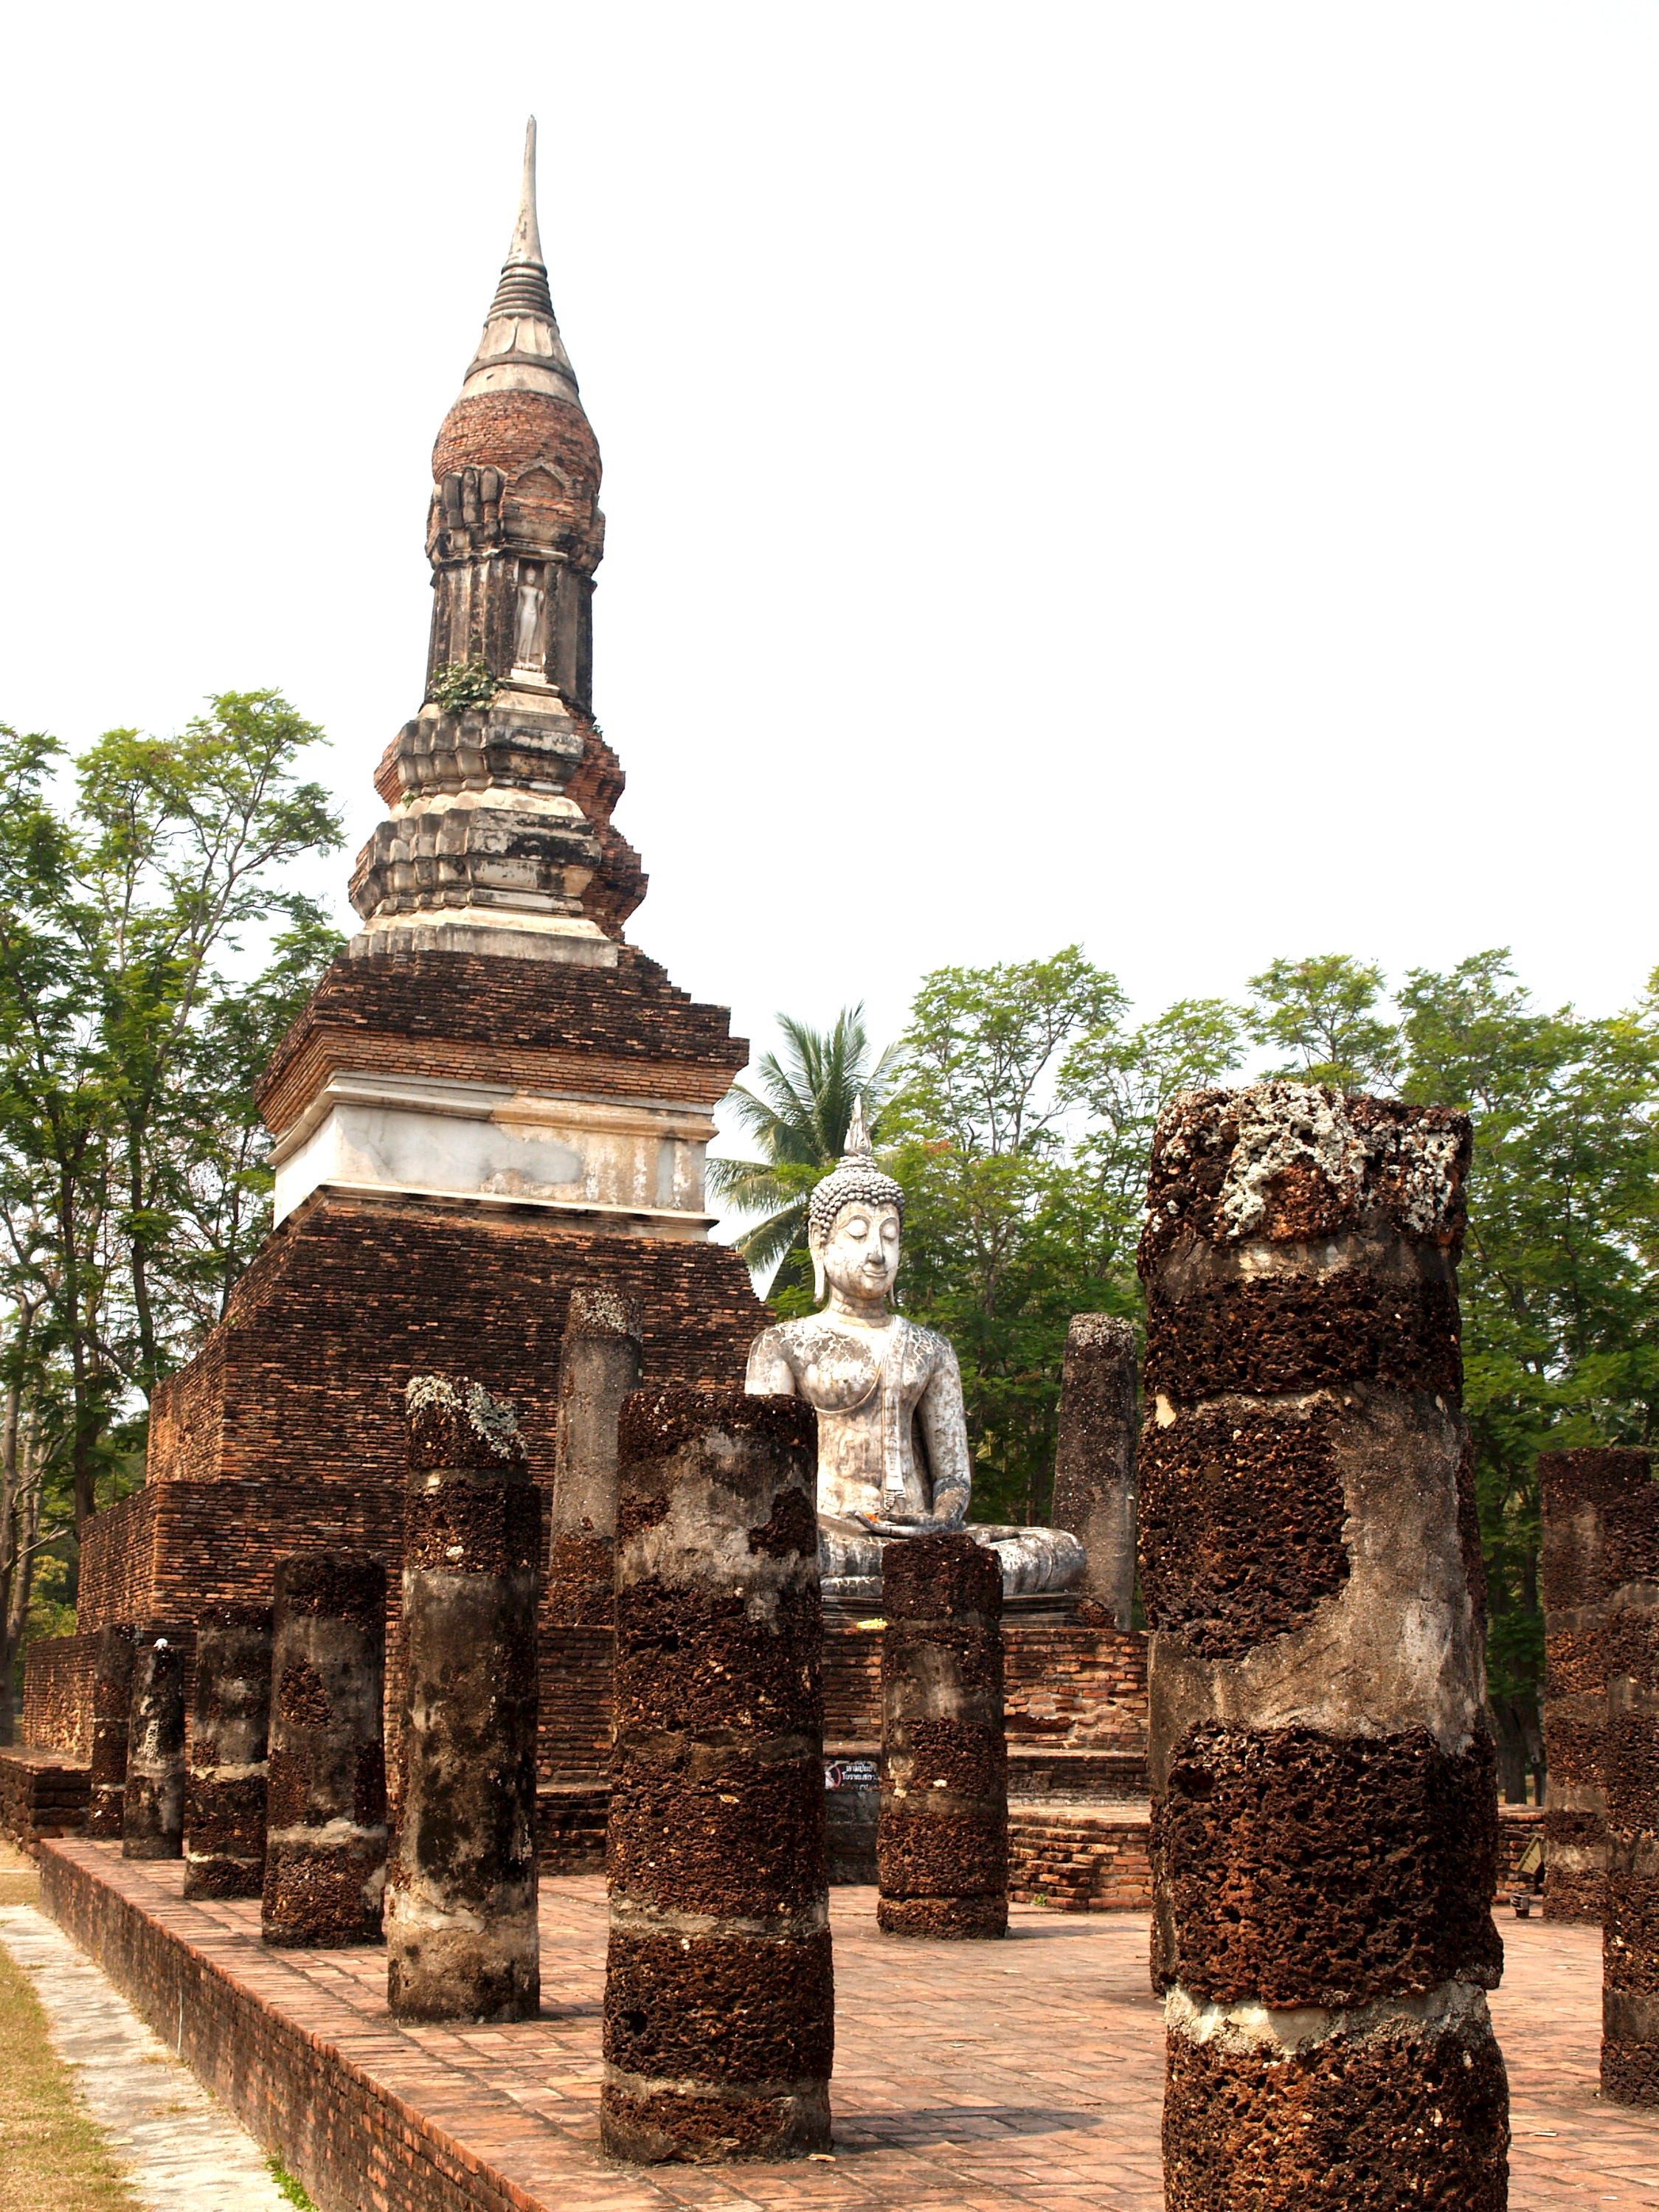
thailand, temple, ancient, architecture, sukhothai, historical, old, asia, thai, culture, wat, landmark, buddha, religion, buddhism, travel, statue, park, heritage, unesco, sculpture, pagoda, history, art, tourism, buddhist, asian, stone, worship, tourist, religious, ruin, traditional, brick, building, meditation, destination, praying, archeology, world, siam, historic, southeast, mahathat, historic site, place of worship, archaeological site, ancient history, monument, memorial, ruins, medieval architecture